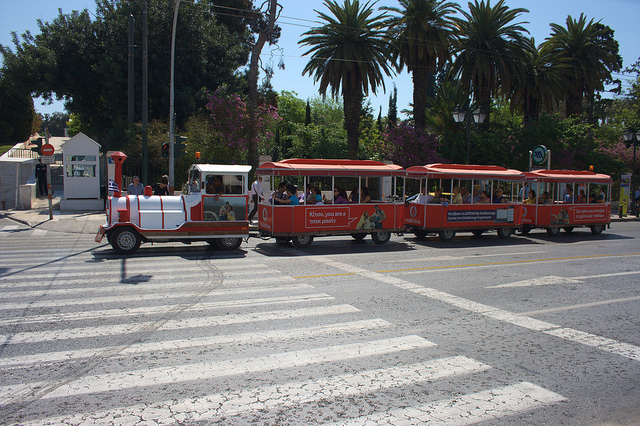
A train pulling three cars behind it across a cross walk.

a little tourist train pulling three cars of passengers

A small train with passengers driving down the road.

Small tourist train on roadway at crossing  on sunny day.